TD Canada Trust

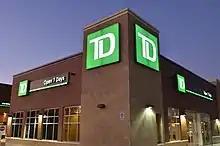
TD Canada Trust in Markham

In 2010, TD Canada Trust launched a mobile banking app for iOS, Android and BlackBerry platforms, allowing clients to perform many of the same transactions that are available through EasyWeb online banking.